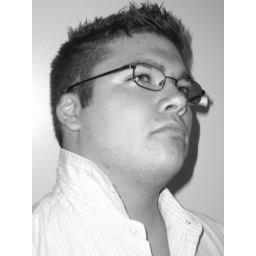
Me trying to be serious... in a black and white sorta way!